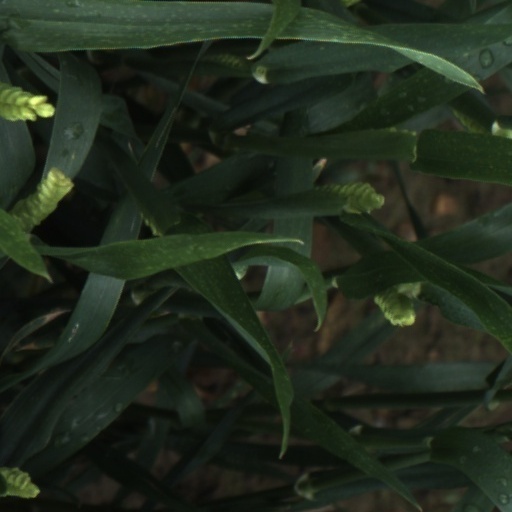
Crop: wheat